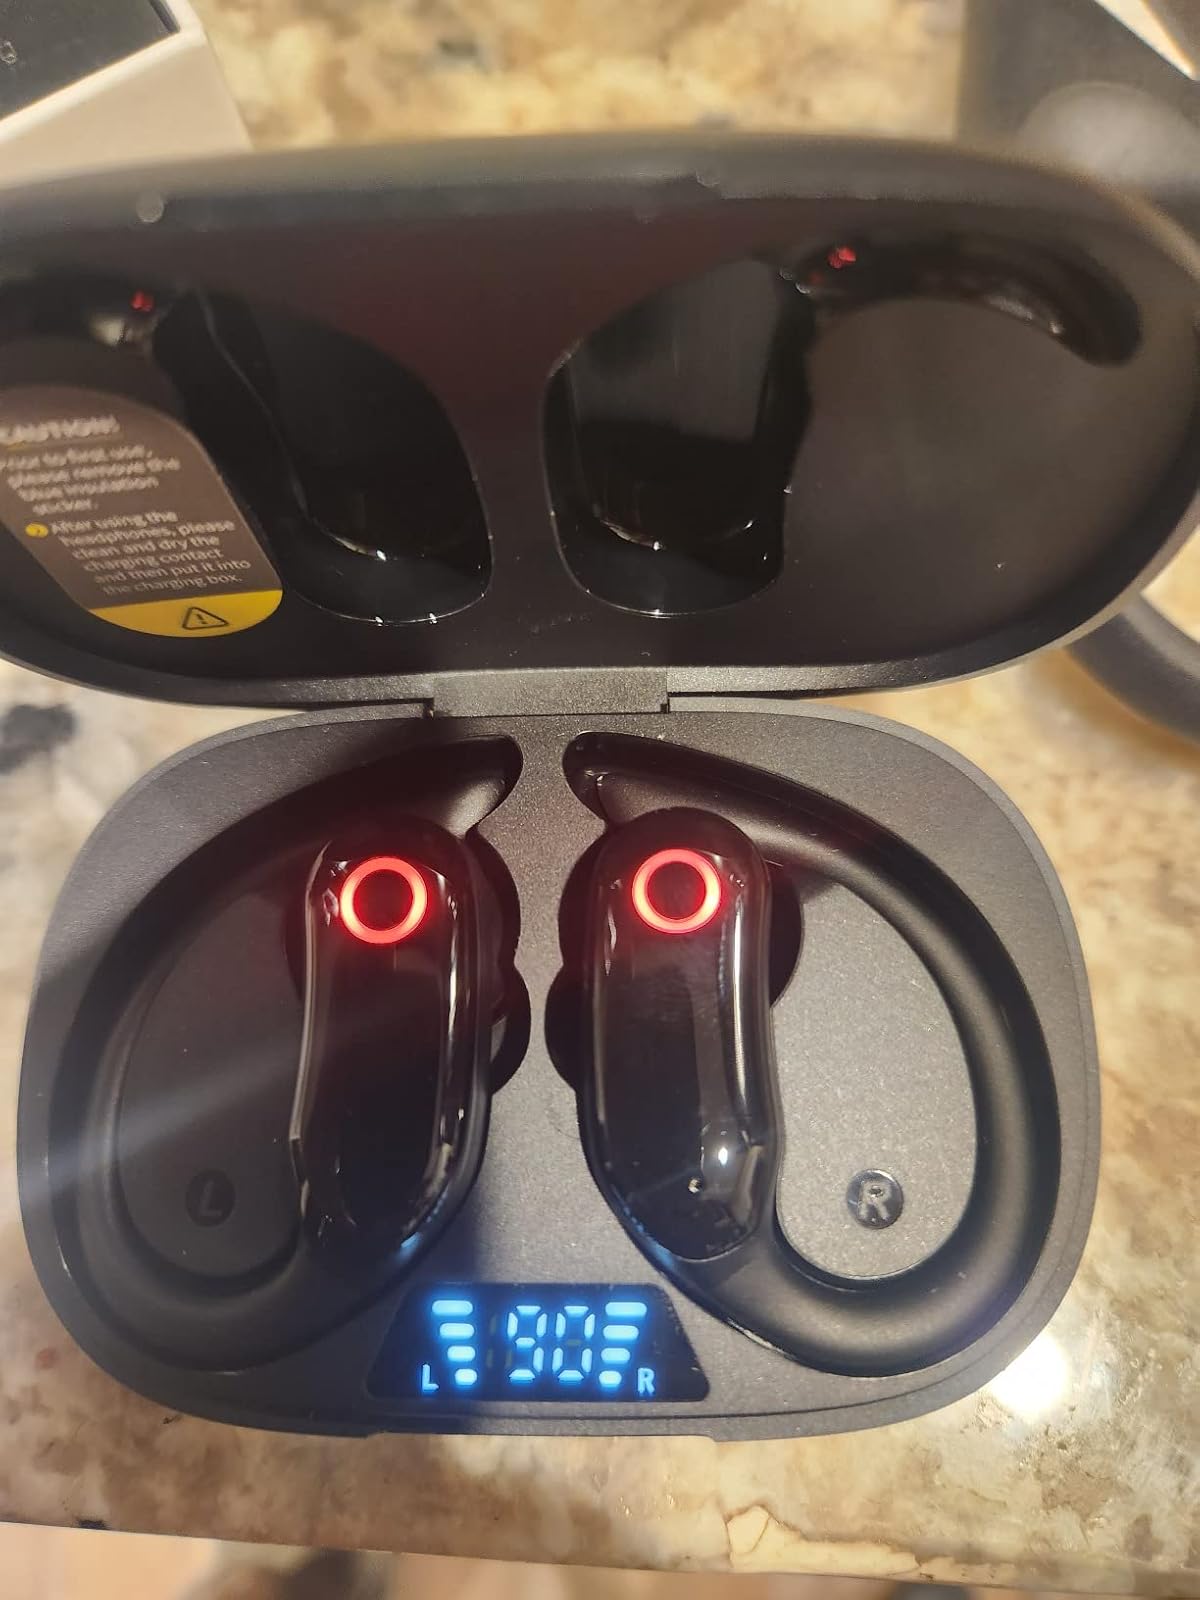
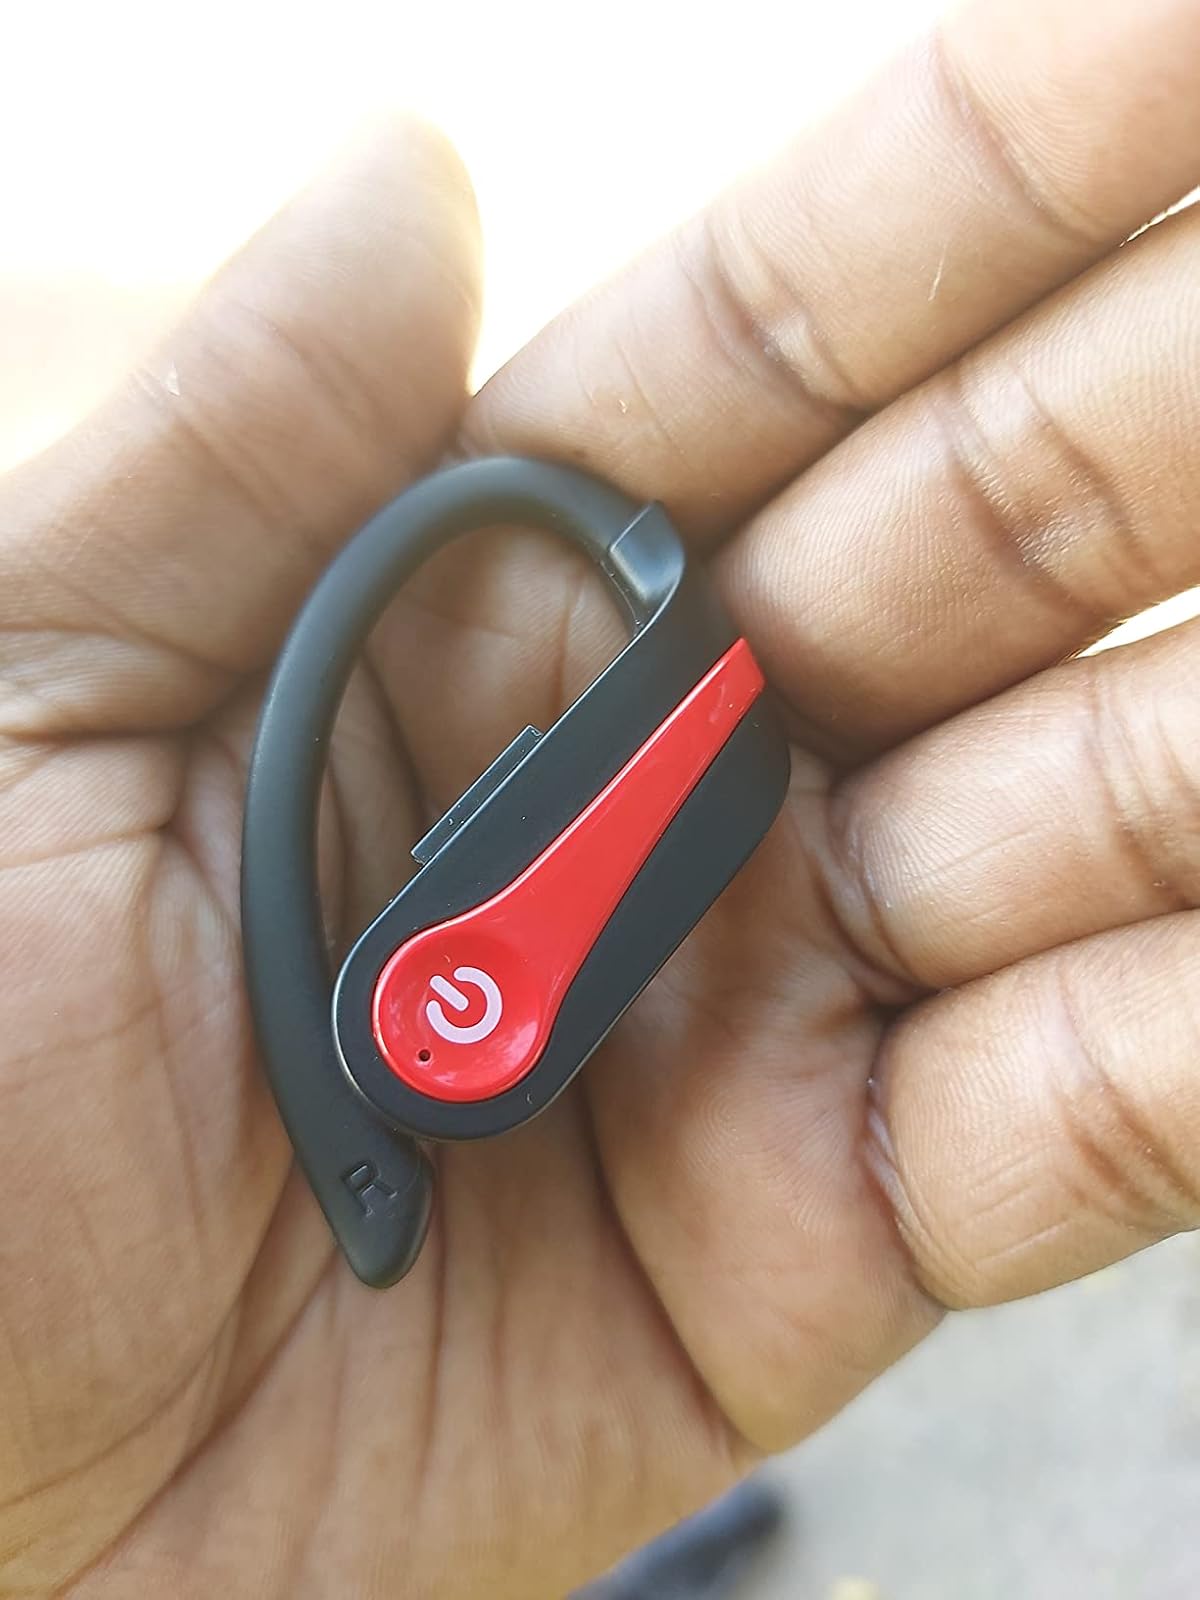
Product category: earbuds
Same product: no